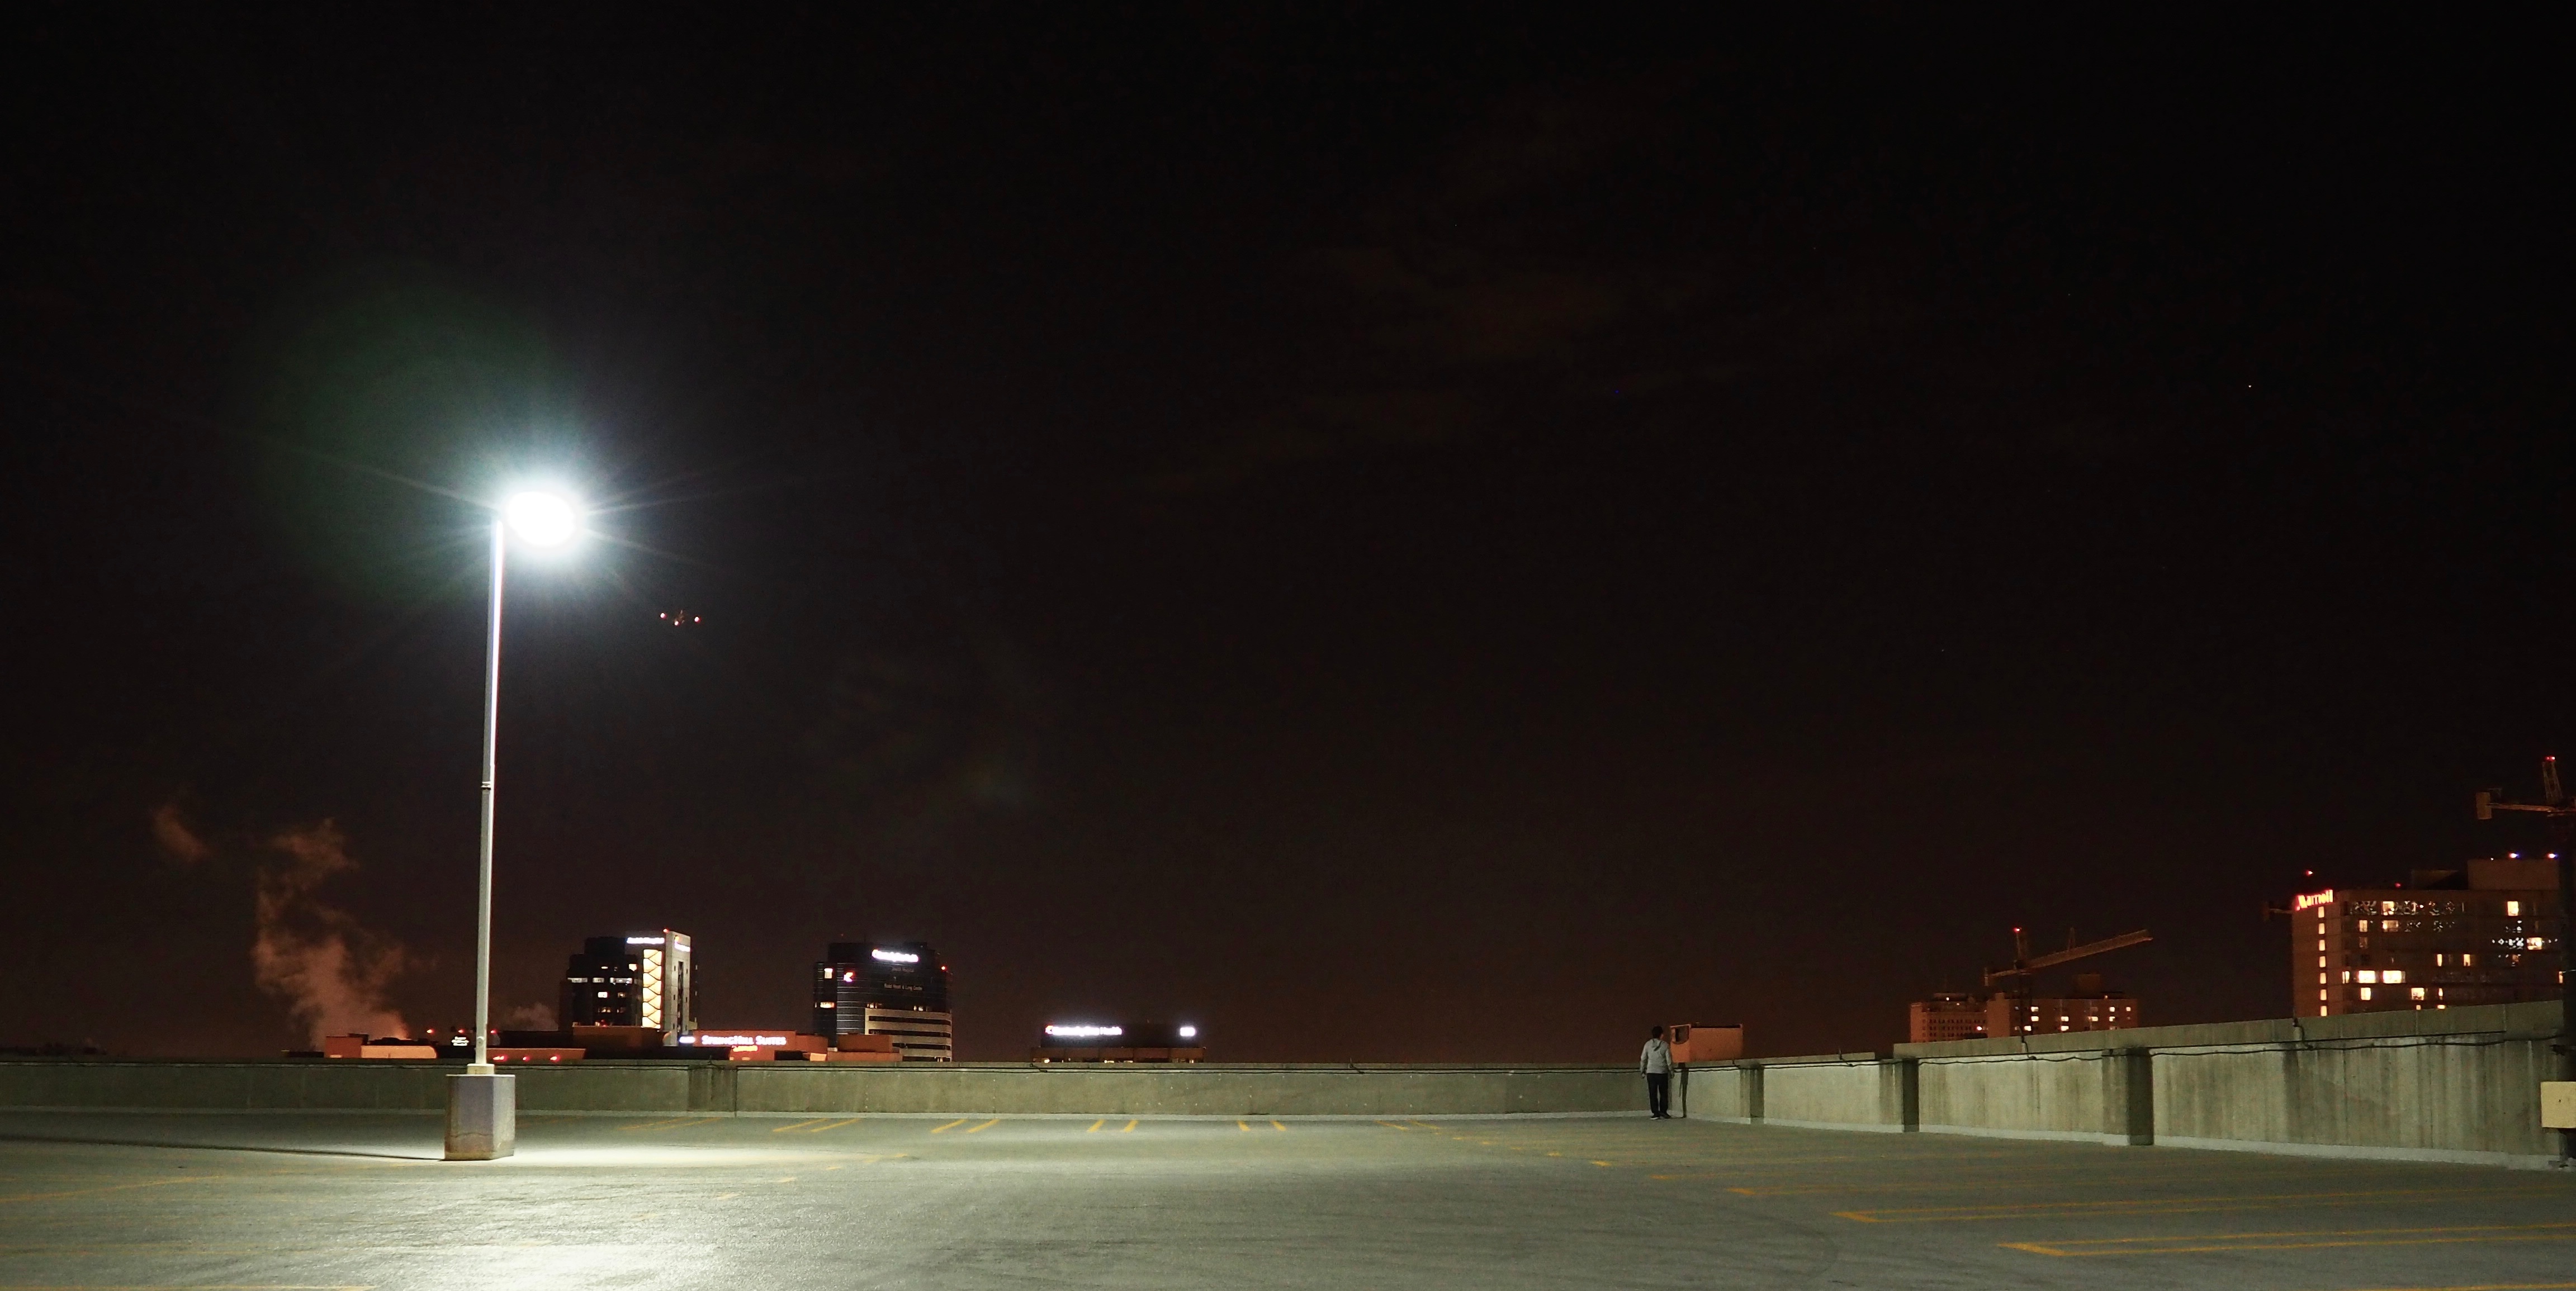
light, night, evening, darkness, street light, lighting, light fixture, atmosphere of earth